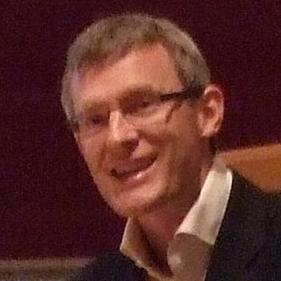
Age: 42